Seagate (Manatee County, Florida)

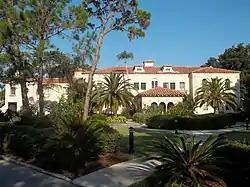
Seagate

Seagate, is located along Sarasota Bay in Manatee County, Florida, and was the former winter estate of Powel Crosley Jr., a noted Cincinnati, Ohio, industrialist and entrepreneur. Crosley had the , Mediterranean Revival-style home built in 1929 for his wife, Gwendolyn, on of land along Sarasota Bay that was platted in 1925 for a failed subdivision. New York architect George Albree Freeman Jr. designed the home; Ivo A. de Minicis, a Tampa, Florida, architect, drafted the plans; and Paul W. Bergmann, a Sarasota contractor, reportedly built the two-and-a-half-story, cast-stone-and-stucco home in 135 days. Gwendolyn Crosley died at Seagate in 1939. After allowing the Army Air Corps to use the home for airmen who were training at a nearby airbase during World War II, Crosley sold the property in 1947.